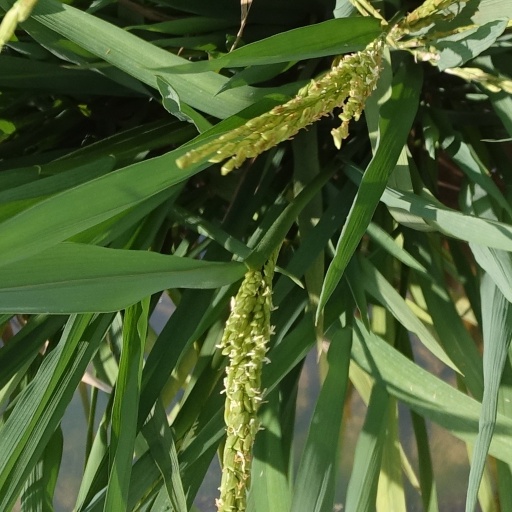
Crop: rice